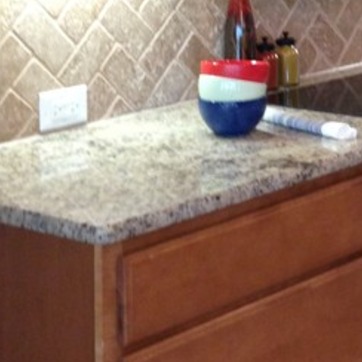
Material: polishedstone